Gråbrødretorv

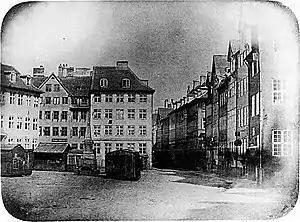
Picture of Gråbrødretorv (then called Ulfeldts Plads) in 1840

In 1841 the square received its current name. A market building with room for 20 butchers' stalls was erected in the square in 1852. It was built in cast iron from Frederiksværk. The building was removed in 1901.